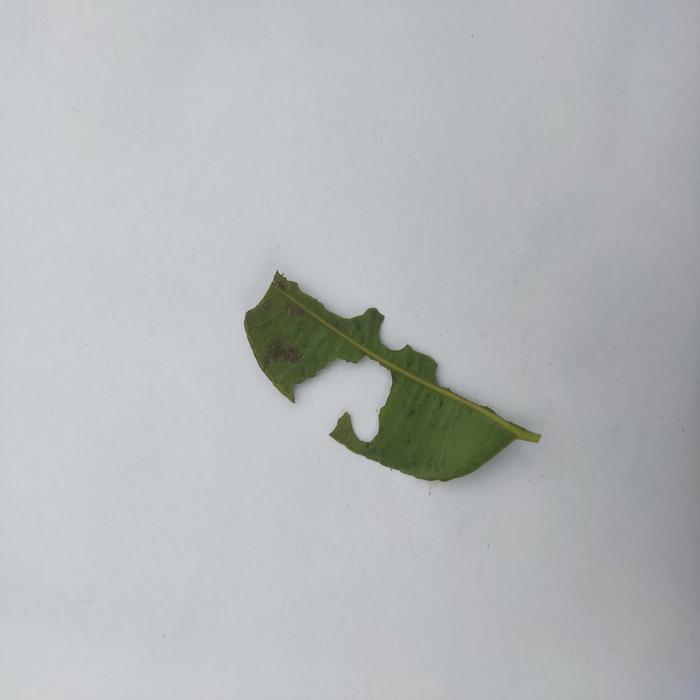
Crop: Hog Plum
Leaf condition: Caterpillars_Infestation